Louis-Simon Auger

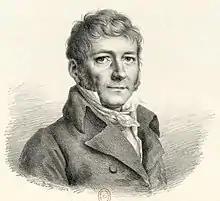

Louis-Simon Auger (29 December 1772, in Paris – 2 January 1829, in Paris) was a French journalist, literary critic and playwright.